Casa de la Independencia Museum

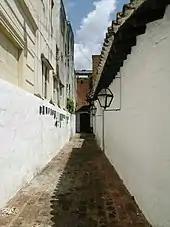
Callejón Histórico

The Historical Alley is entered through the door of the Capitulary Saloon. This place represents one of the most significant places of the house, as brave Paraguayan patriots walked through to begin the independence of the country. It was also through this alley that Juana Maria de Lara went to the Cathedral of Asunción to request Padre Molas for the expected signal: the ringing of the bronze bells, to whose call the Paraguayan came in the morning of May 15 to celebrate the historical moment in which the new Republic of Paraguay was born.